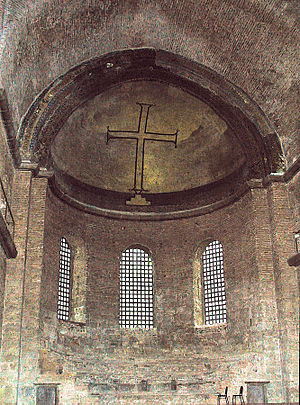
Den byzantinske billedstrid
Irenekirken i Istanbul (Byzans) uden billeder, men alene et kors
Den byzantinske billedstrid var i 700- og 800-tallet en strid mellem modstandere og tilhængere af billeder i kirkerne.